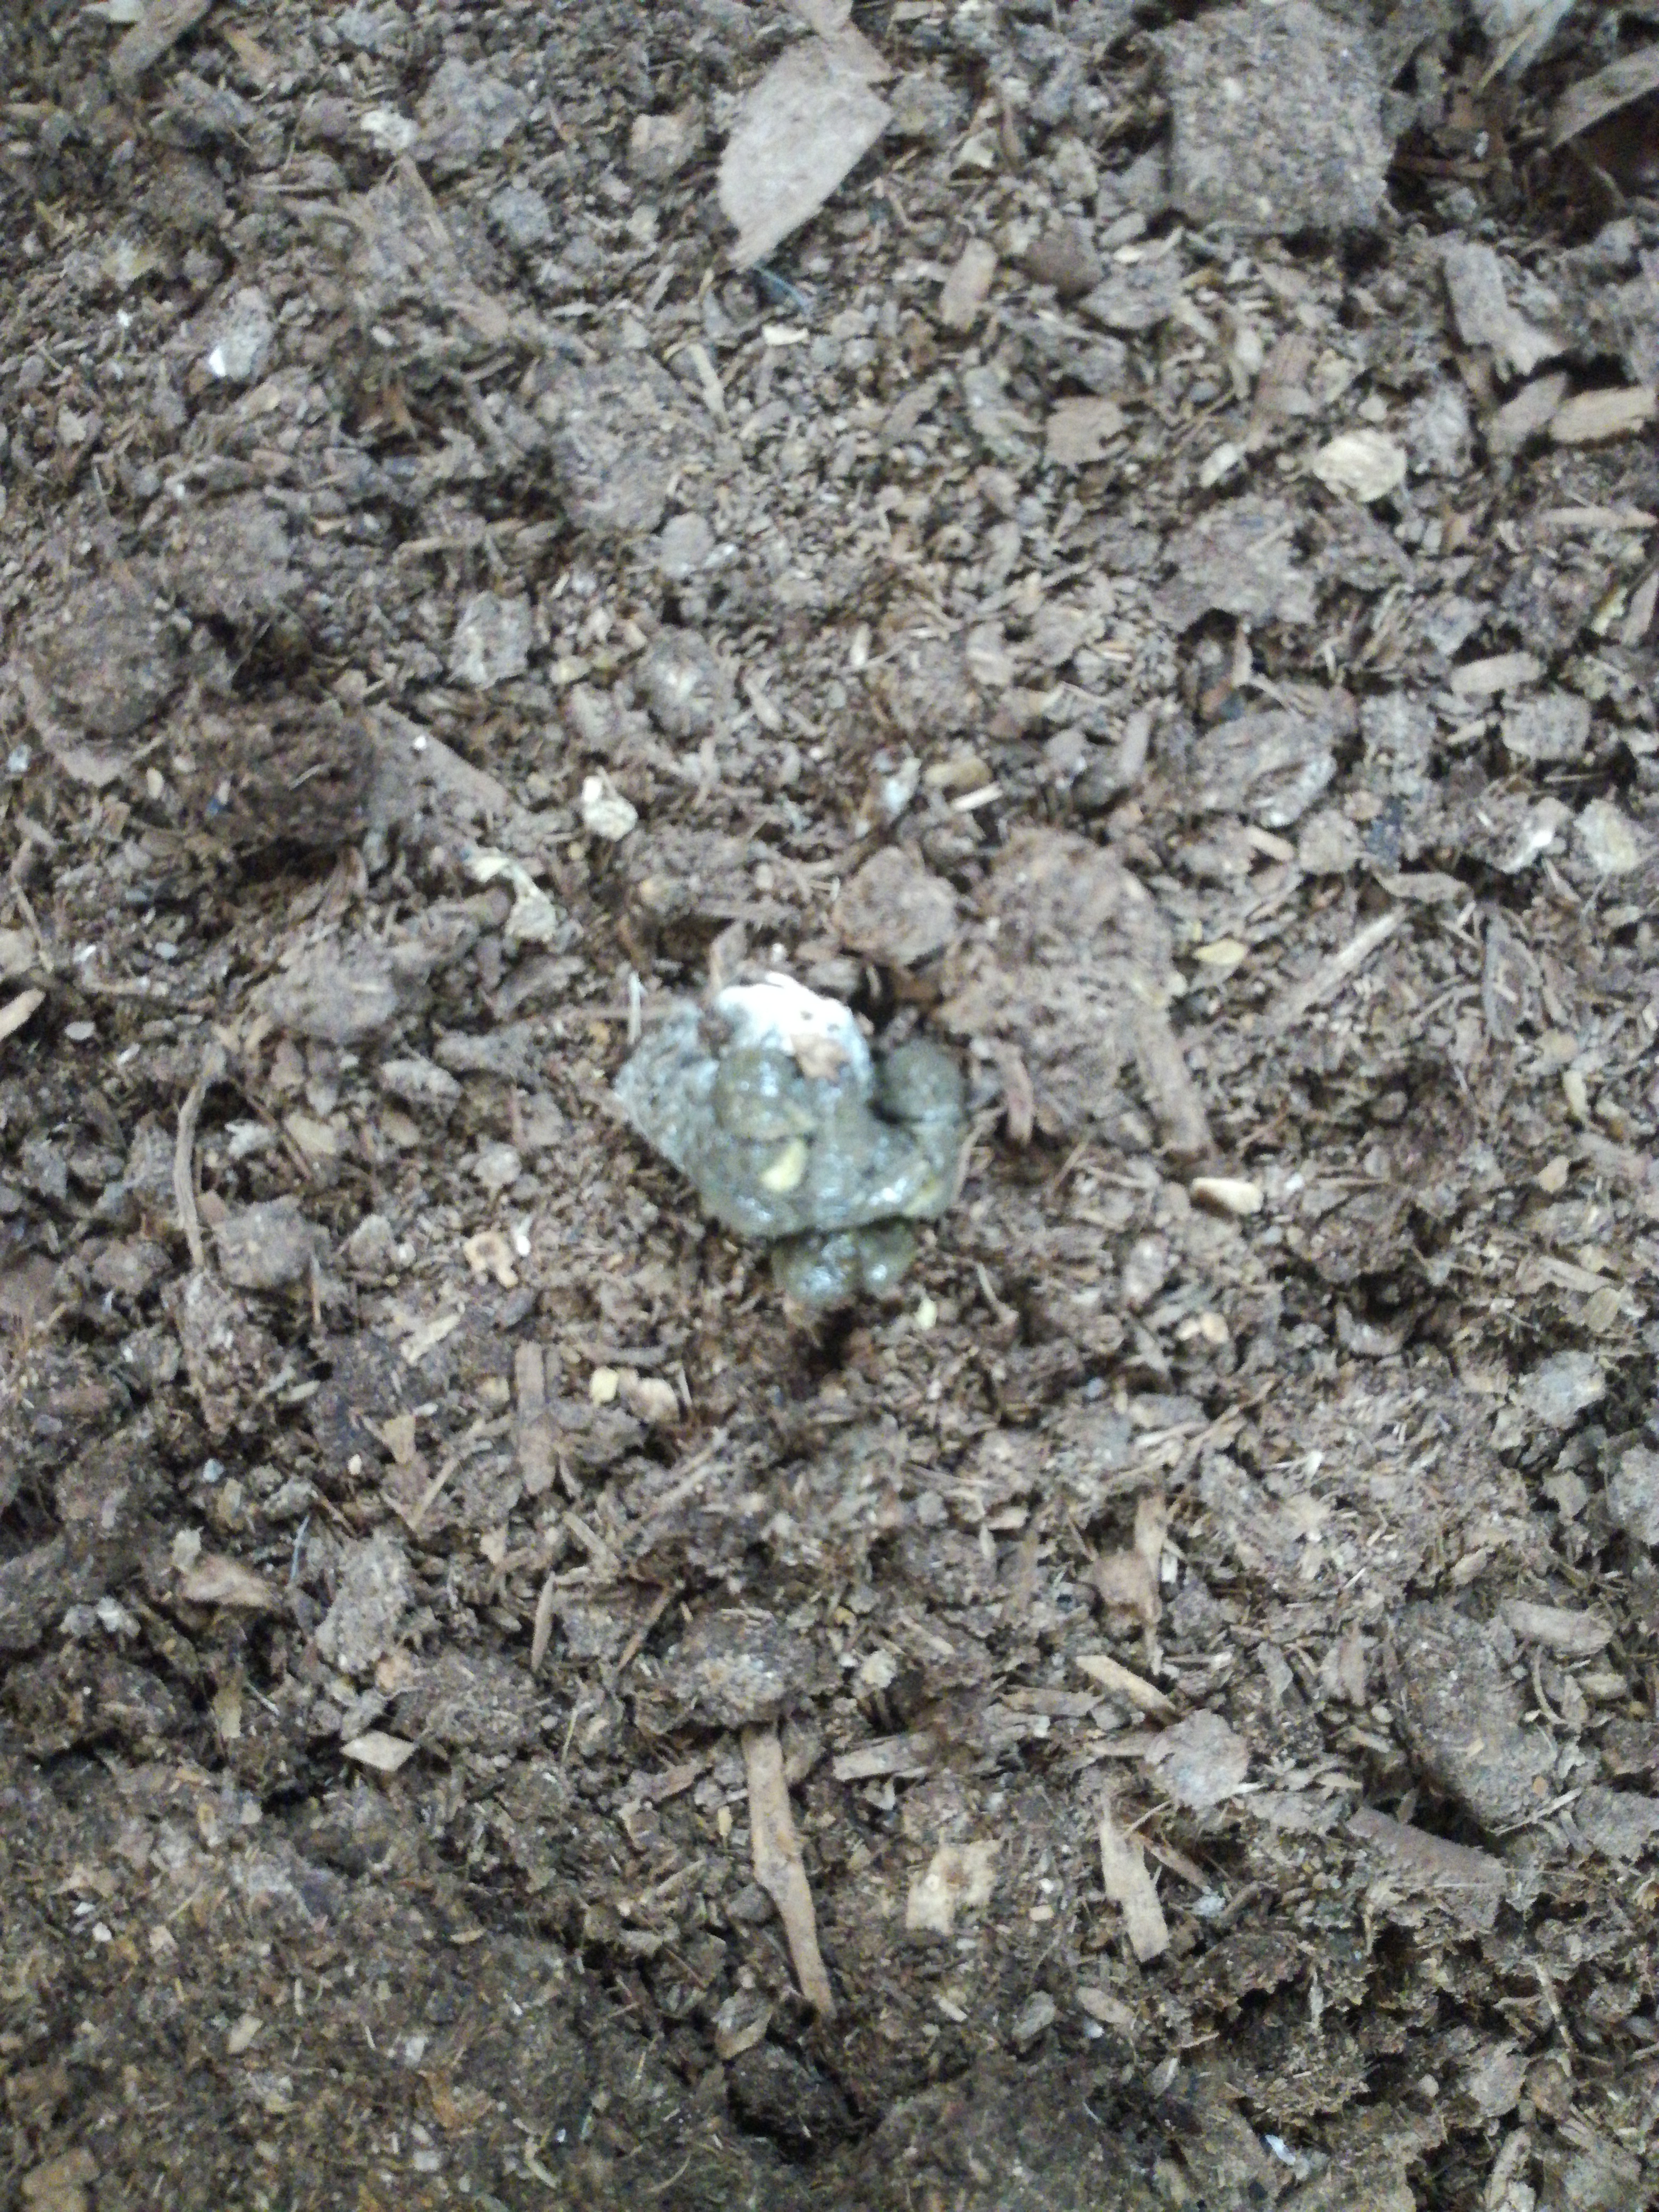
PCR-confirmed diagnosis: Healthy